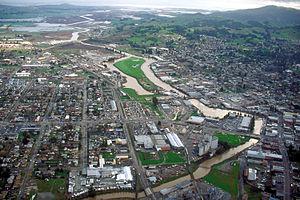
La municipalité américaine de Petaluma est située dans le comté de Sonoma, en Californie. Sa population est estimée à 54 600 habitants en 2010.